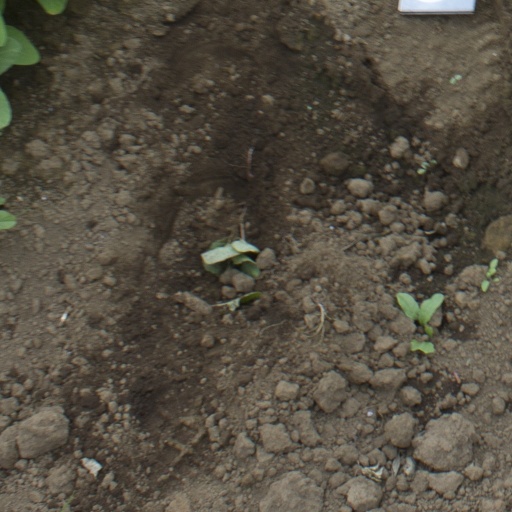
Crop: soybean